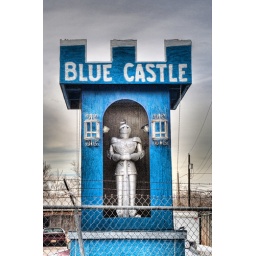
Knights in blue castle